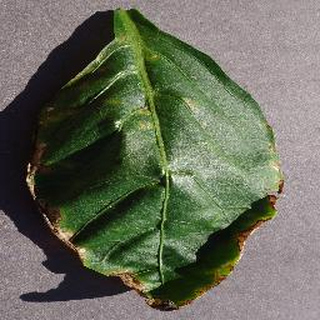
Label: bell_pepper_bacterial_spot